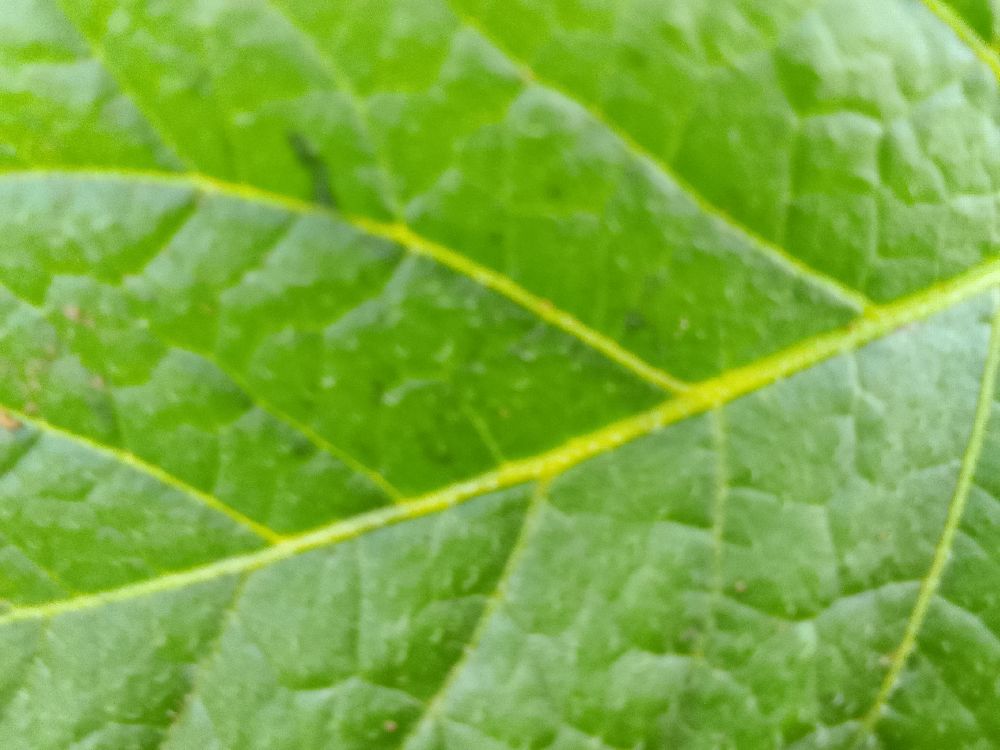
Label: Healthy